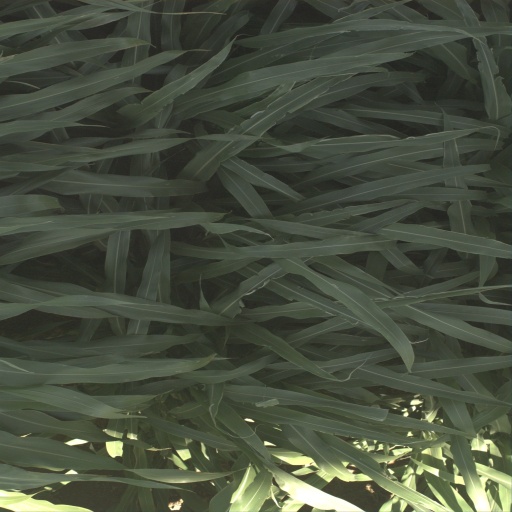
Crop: sorghum